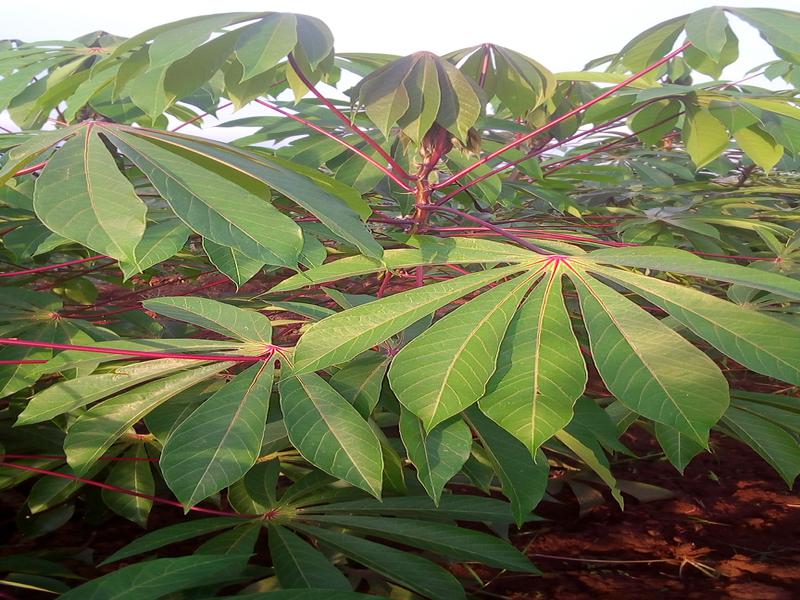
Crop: cassava
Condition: healthy